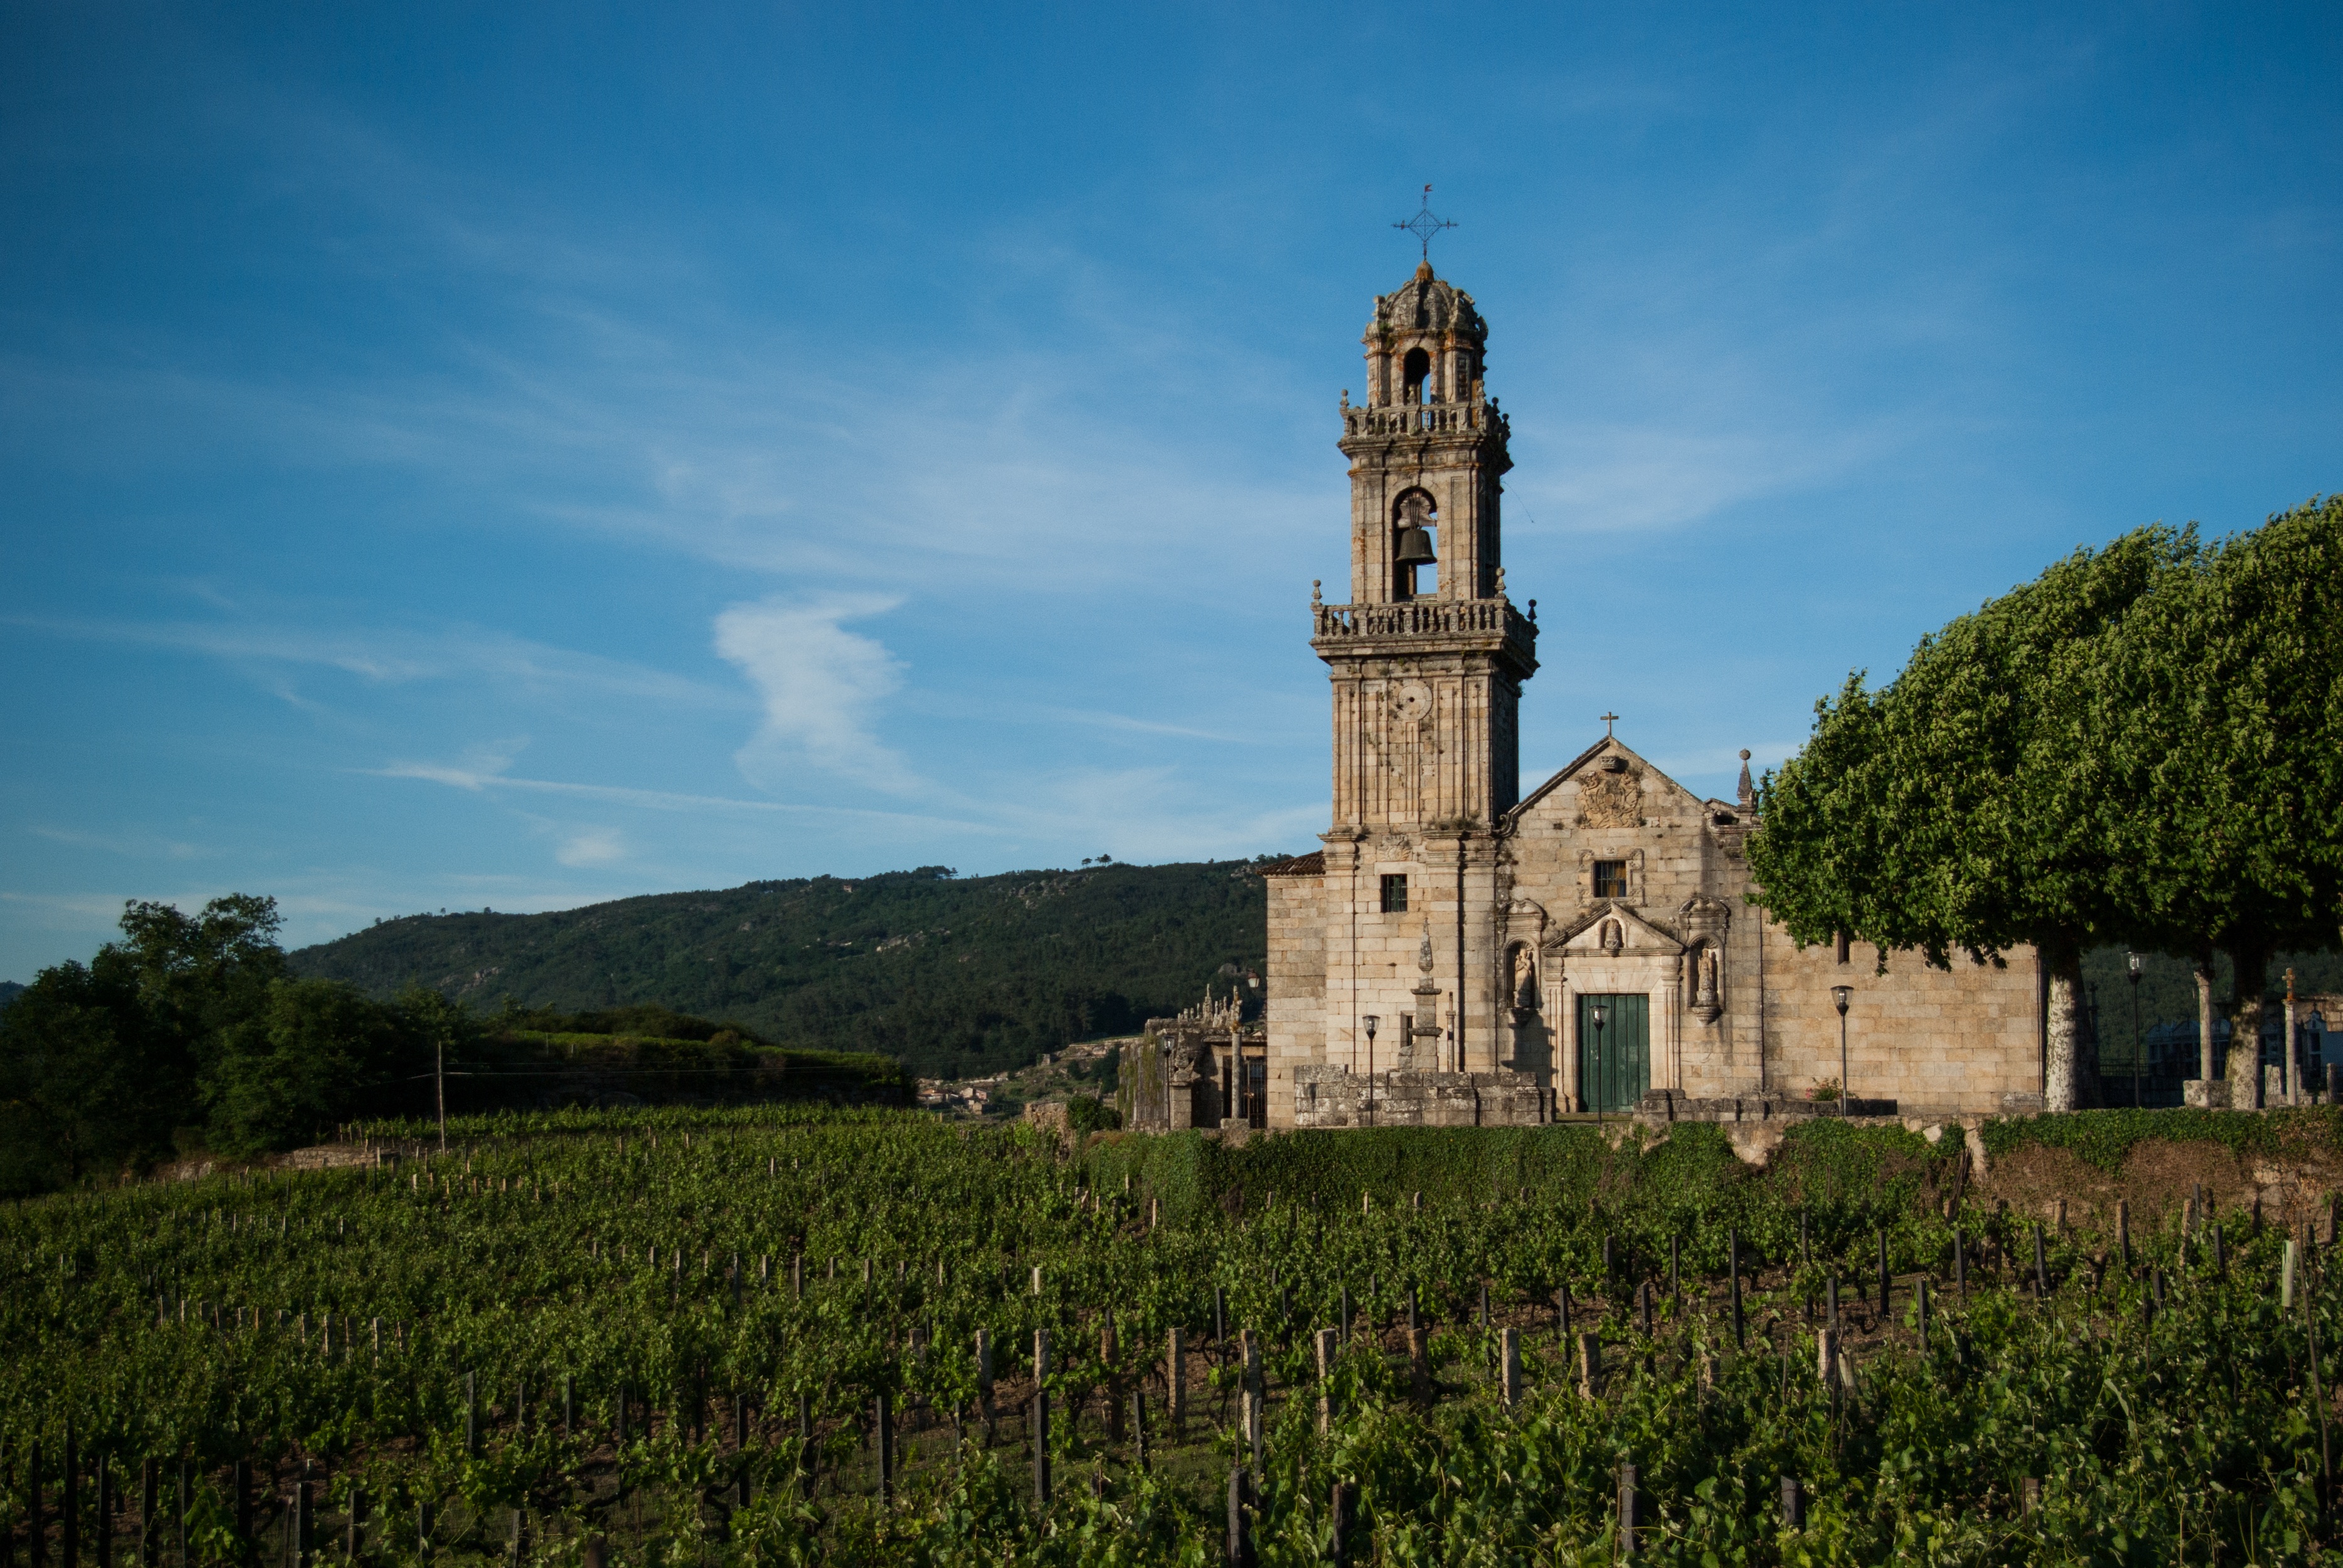
sky, vine, vineyard, hill, building, chateau, tower, castle, landmark, church, place of worship, monastery, galicia, ourense, rural area, ribeiro